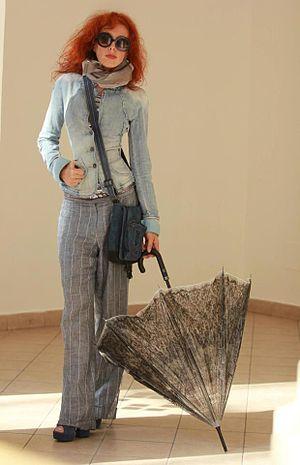
Lena Hades est une artiste peintre russe née le 2 octobre 1959 en Sibérie qui vit et travaille à Moscou.